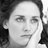
Emotion: sad